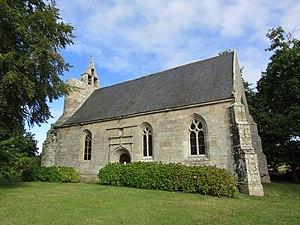
La Chapelle Notre-Dame de Clérin à Saint-Clet (Côtes-d'Armor)
Saint-Clet [sɛ̃klɛt] est une commune française située dans le département des Côtes-d'Armor en Région Bretagne. Saint-Clet appartient au pays historique du Goëlo.